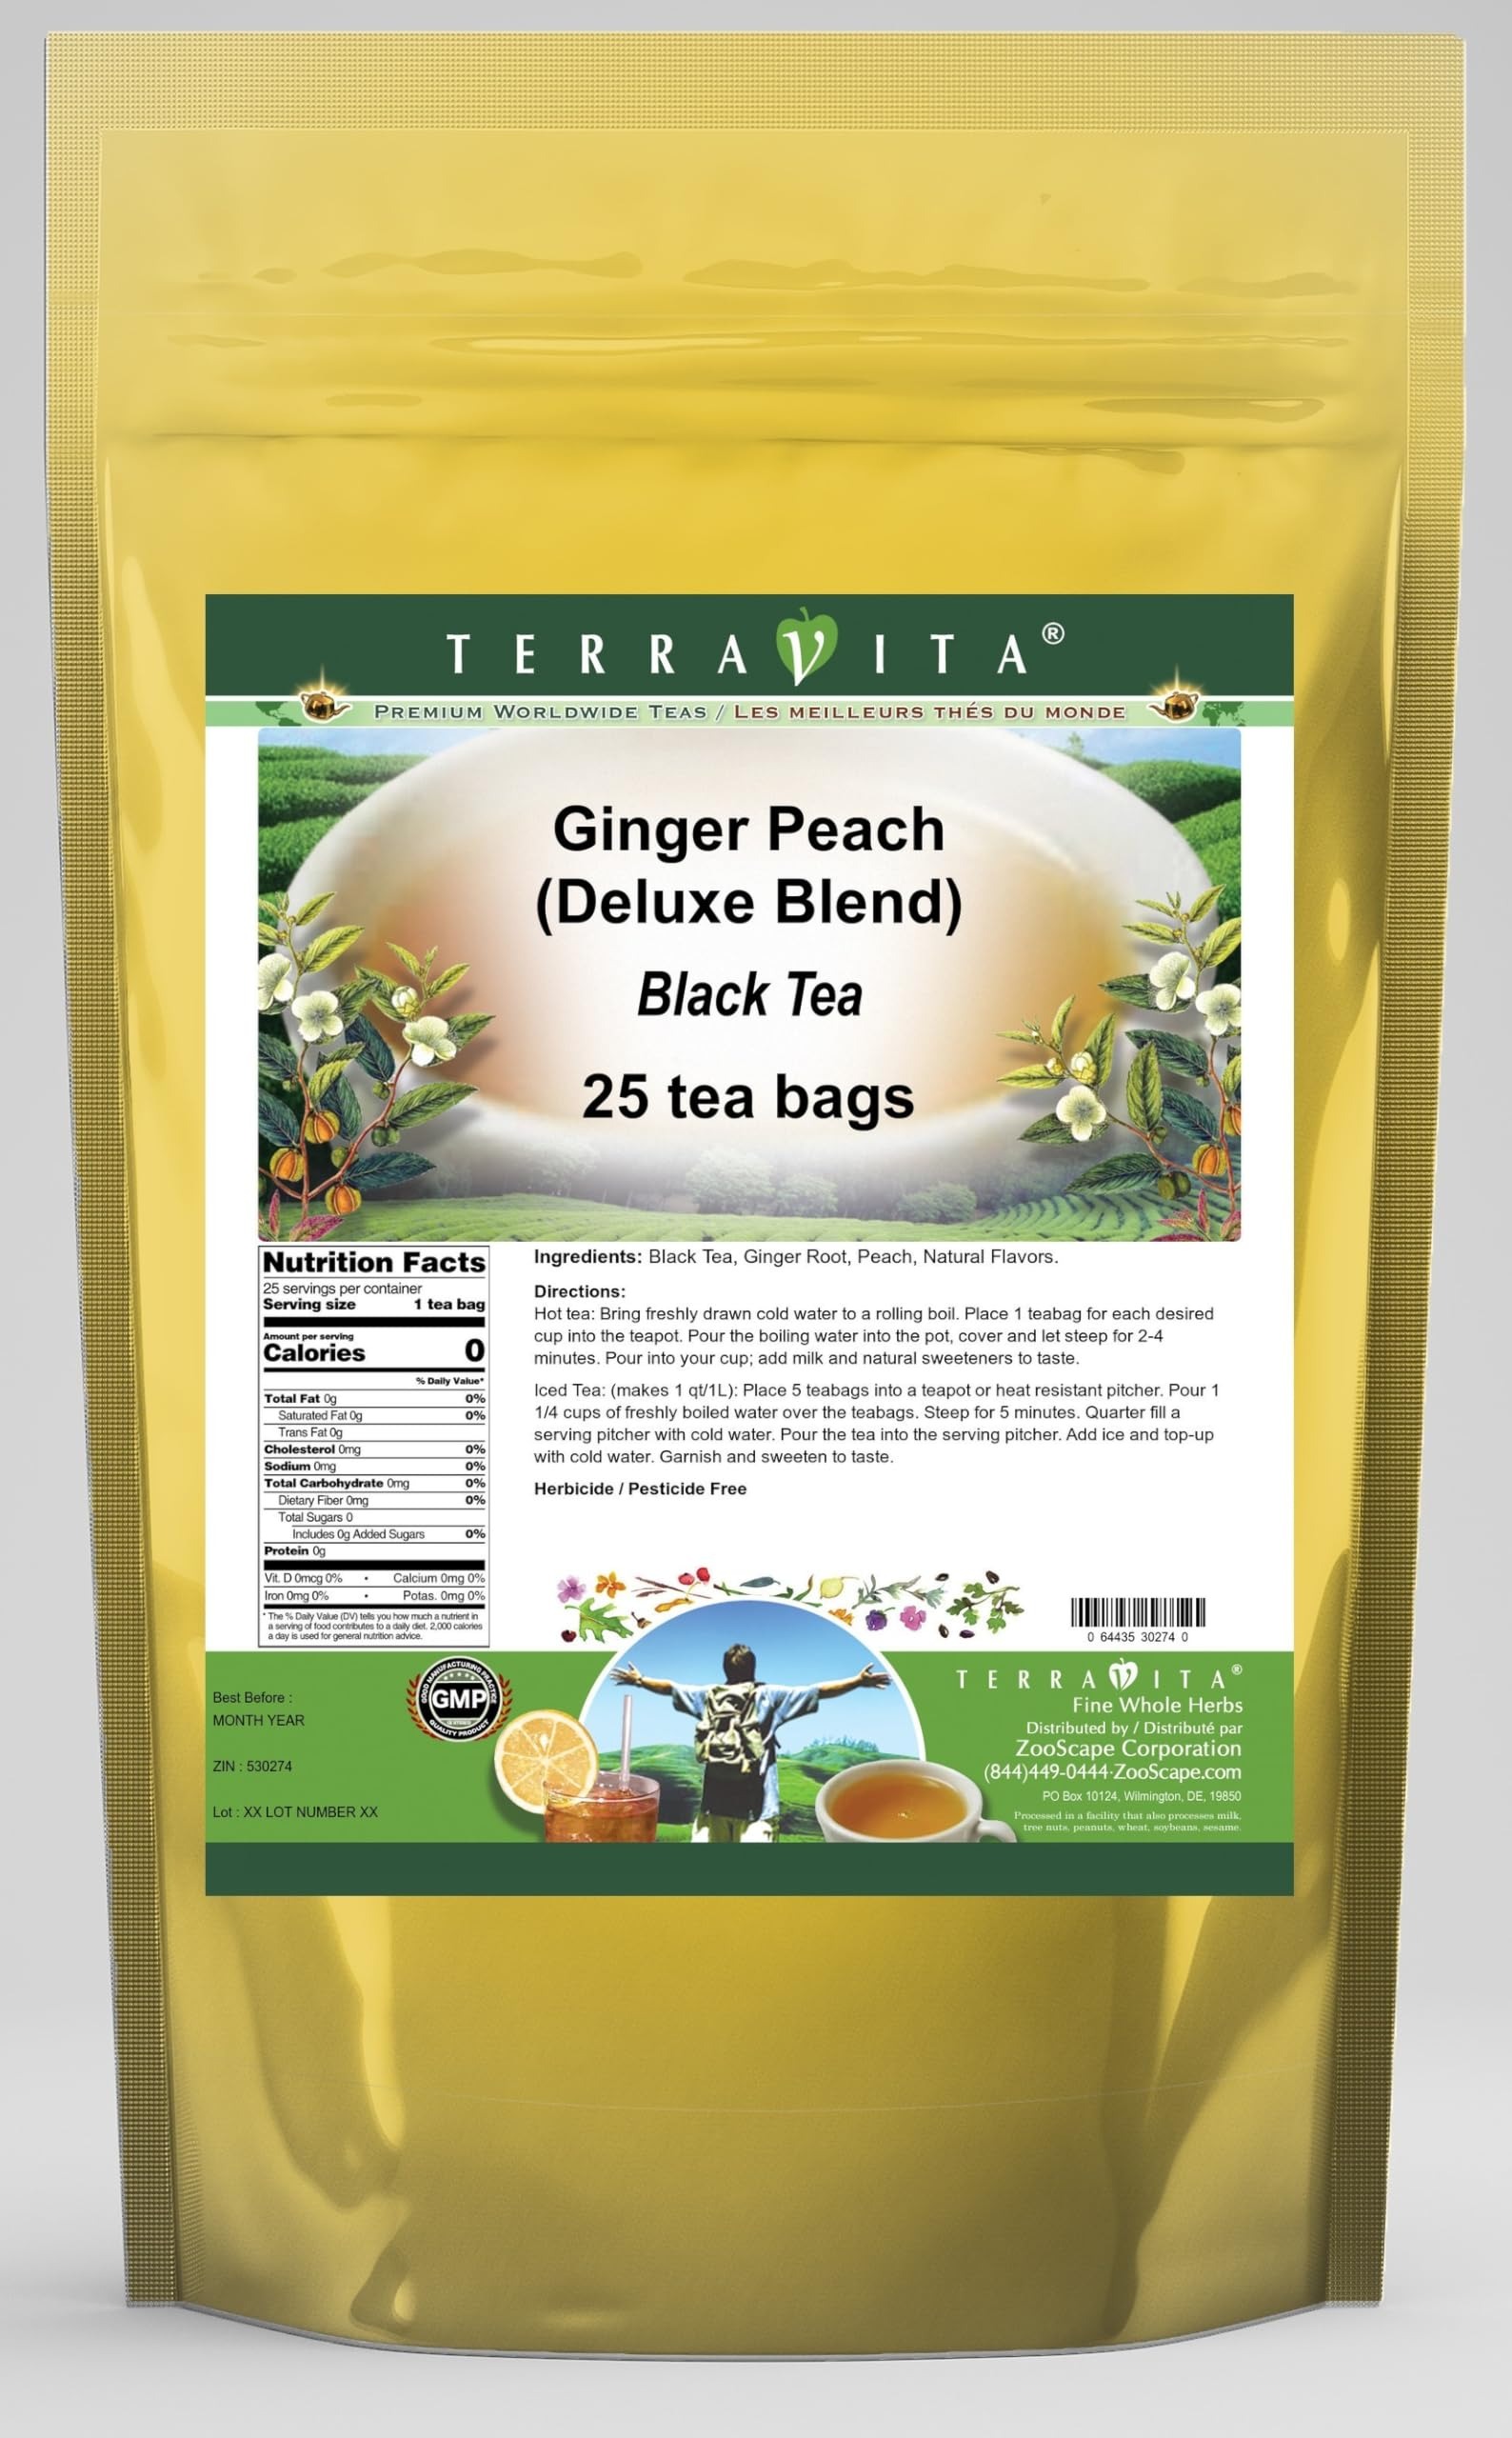
Item Name: Ginger Peach Black Tea (Deluxe Blend) (25 tea bags, ZIN: 530274) - 2 Pack
Bullet Point 1: Our Ginger Peach Black Tea is a scrumptuous flavored Black tea with Ginger Root and Peach that will impress you with its refreshing taste! - Ingredients: Black tea, Ginger Root, Peach and natural ginger peach flavor.
Bullet Point 2: No fillers.
Bullet Point 3: Manufacturer: TerraVita
Bullet Point 4: Size: 25 tea bags
Bullet Point 5: Black Tea Bags - Packed in a convenient upright pouch!
Product Description: Our Ginger Peach Black Tea is a scrumptuous flavored Black tea with Ginger Root and Peach that will impress you with its refreshing taste! - Ingredients: Black tea, Ginger Root, Peach and natural ginger peach flavor. - Hot tea brewing method: Bring freshly drawn cold water to a rolling boil. Place 1 teabag for each desired cup into the teapot. Pour the boiling water into the pot, cover and let steep for 2-4 minutes. Pour into your cup; add milk and natural sweeteners to taste. - Iced tea brewing method: (to make 1 liter/quart): Place 5 teabags into a teapot or heat resistant pitcher. Pour 1 1/4 cups of freshly boiled water over the teabags. Steep for 5 minutes. Quarter fill a serving pitcher with cold water. Pour the tea into the serving pitcher. Add ice and top-up with cold water. Garnish and sweeten to taste. - TerraVita is an exclusive line of premium-quality, natural source products that use only the finest, purest and most potent ingredients found around the world. TerraVita is hallmarked by the highest possible standards of purity, potency, stability and freshness. All of our products are prepared with the highest elements of quality control, from raw materials through the entire manufacturing process, up to and including the moment that the bottles or bags are sealed for freshness and shipped out to you. Our highest possible standards are certified by independent laboratories and backed by our personal guarantee. - TerraVita exists to meet and ensure your family's health and wellness without the harmful effects of chemicals and health products. We strive to make all of our products affordable and reliable and are constantly searching the market to maintain our affordability and to look for new ways to serve you and the ones you love. TerraVita has become a truste
Value: 50.0
Unit: Count

Price: 32.2